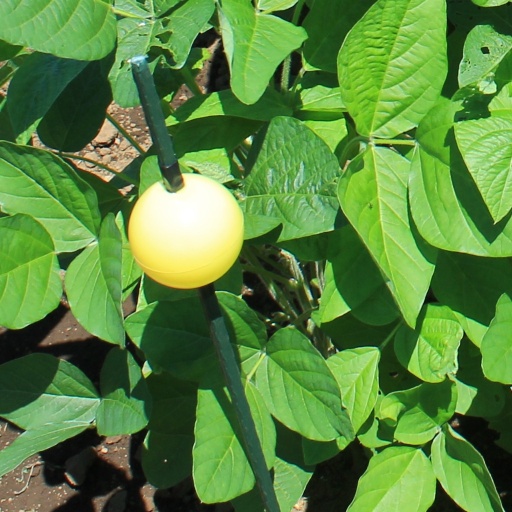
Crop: soybean